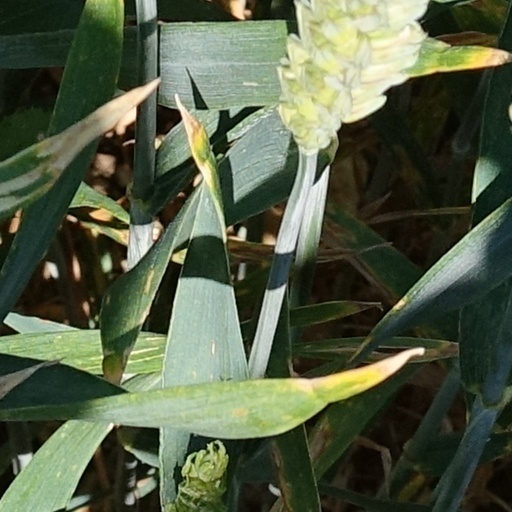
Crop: wheat